Albinea Madonna

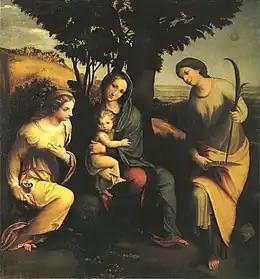
One of the copies of the work

The Albinea Madonna or Madonna of Albinea is a lost painting by the Italian Renaissance painter Correggio. The best surviving copy is a 16th-century one by Antonio Leto, from the church of San Rocco in Reggio Emilia and now in the Galleria Nazionale di Parma.